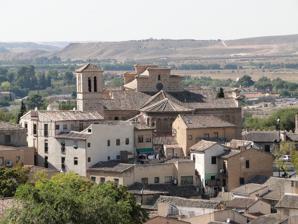
Building: Church of Santiago, Toledo
Country: Spain
Year built: 1248
13th-century church in Toledo, Spain Santiago del Arrabal, view from the Puerta de Bisagra Nueva A portal of the church Santiago del Arrabal is a 13th-century church in Toledo, Spain . History Construction of the church was commissioned by Sancho II and began between 1245 and 1247. It was built on the site of previous buildings, including a Visigothic structure and a later mosque whose use is documented from 1125. Construction was paused in 1248, after Sancho's death, but resumed again under the patronage of the Diosdado family, members of the Order of Santiago . The church was heavily restored between 1958 and 1973 and much of its present appearance is due to this restoration. The church was constructed in Mudéjar style with influences from the Romanesque style of Castile . The freestanding bell-tower incorporated the remains of the former mosque's minaret . References